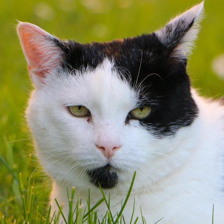
Label: animals